Verbo

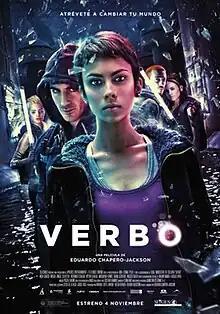
Theatrical release poster

Verbo is a Spanish dark fantasy thriller film written and directed by Eduardo Chapero-Jackson.